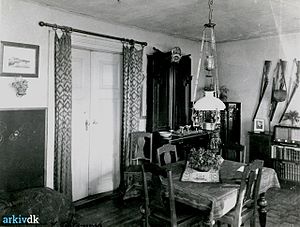
Høstemark / Ejere af Høstemark
Ind dørs billede af Gammel Høstemark stue. Skabet med kronen til højre for døren findes der kun 2 af i Danmark.
Inddørs billede af Gammel høstemark inden fra stuen. Skabet til højre fra døren findes der kun 2 af i Danmark, skabet findes stadig i bygningen.
Høstemark nævnes første gang i 1521. Gården ligger i Mou Sogn, Fleskum Herred, Ålborg Amt, Sejlflod Kommune